Jeehiun Lee

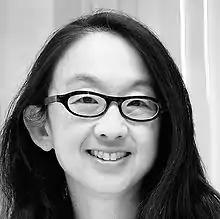
Professor Jeehiun Katherine Lee, Rutgers University

Jeehiun Katherine Lee is an organic chemist and a professor in the department of chemistry at Rutgers University. She currently runs a research lab on the New Brunswick campus.